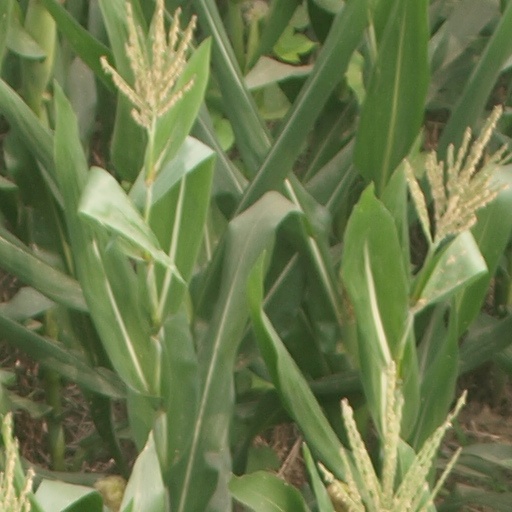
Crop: maize; corn